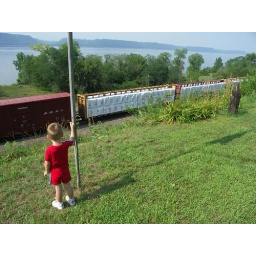
Young boy watching Burlington &amp;amp; Santa Fe freight train pass by near Pepin, Wisconsin, USA.